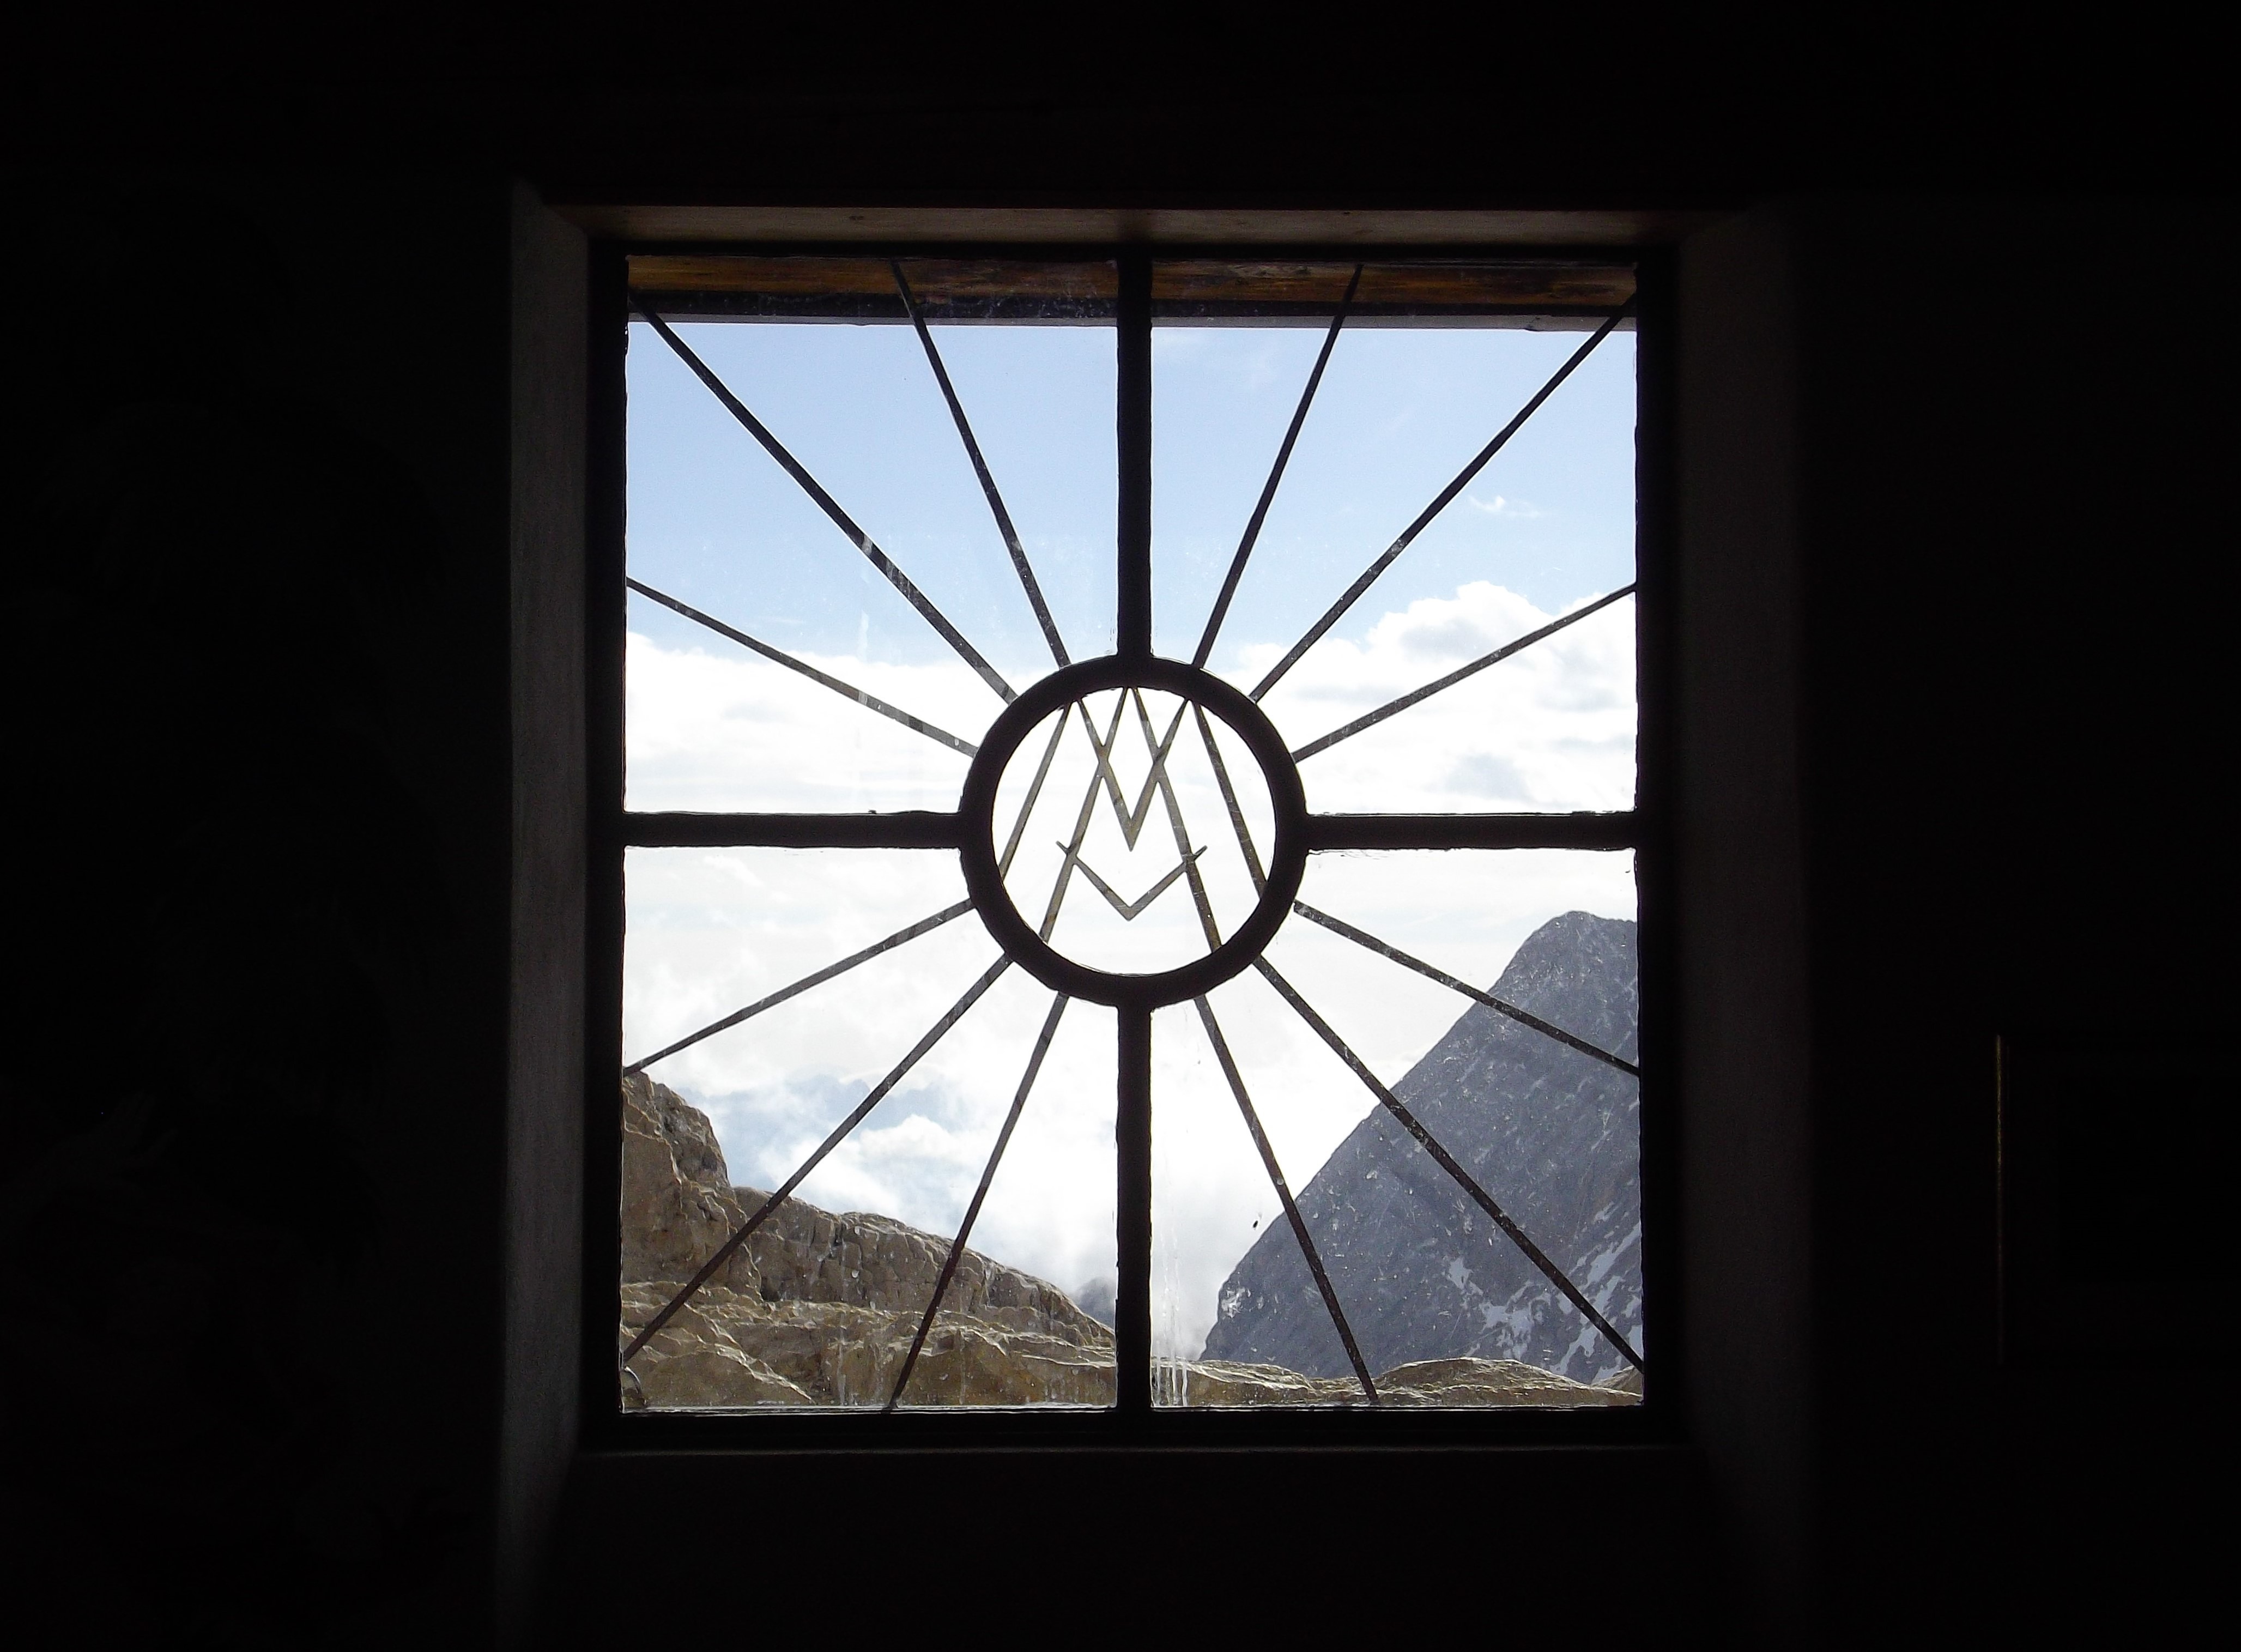
mountain, light, window, glass, ceiling, alpine, chapel, lighting, material, stained glass, circle, mountaineering, mountains, symmetry, zugspitze, bavaria, imposing, steinig, daylighting